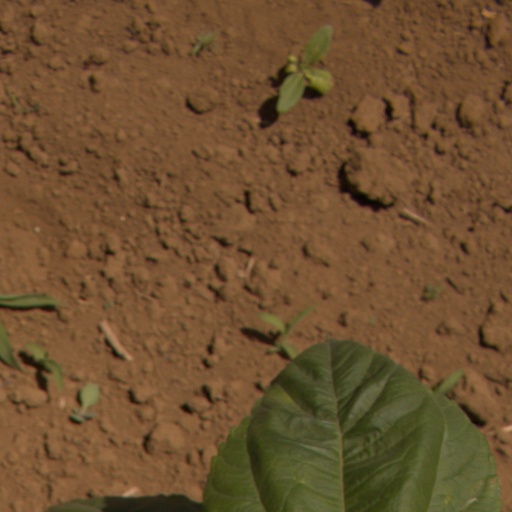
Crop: Jerusalem artichoke